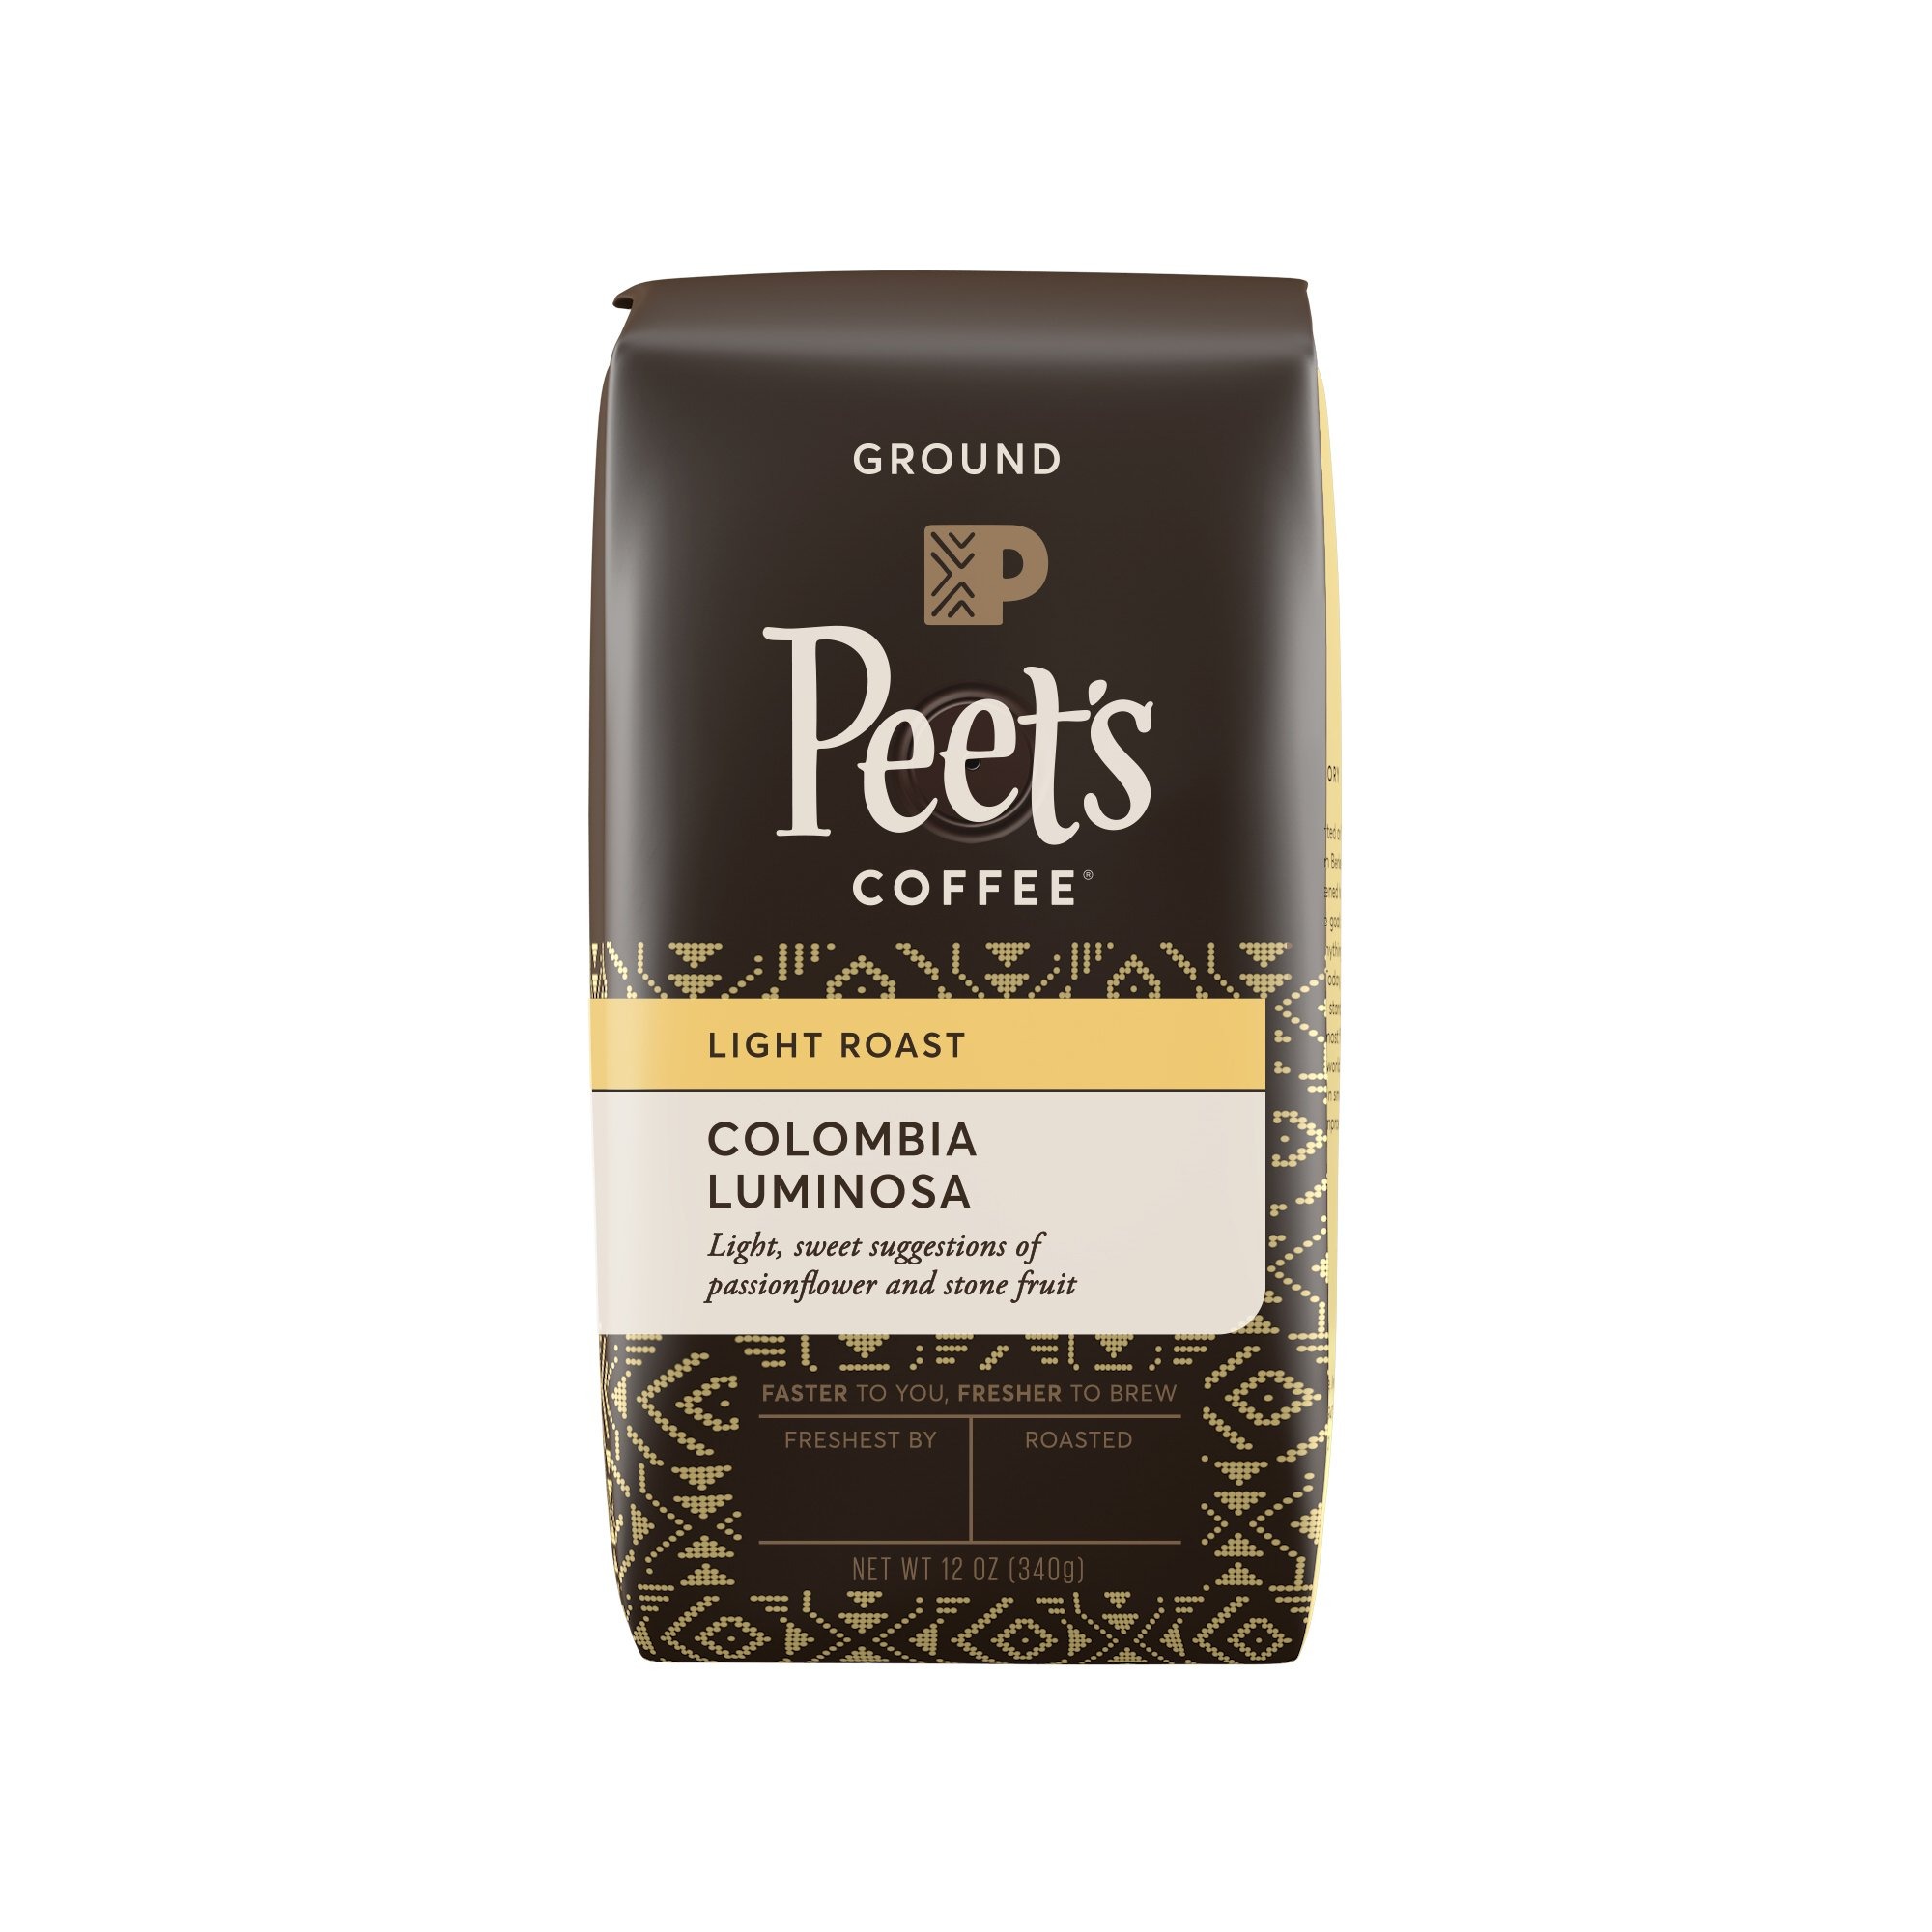
Item Name: Peet's Coffee Colombia Luminosa Ground Coffee, 12 Ounce
Bullet Point: The majority of this blend comes from Colombia, which has beautifully balanced brightness, and luminosa is Spanish for “shining or bright
Value: 12.0
Unit: Ounce

Price: 11.69